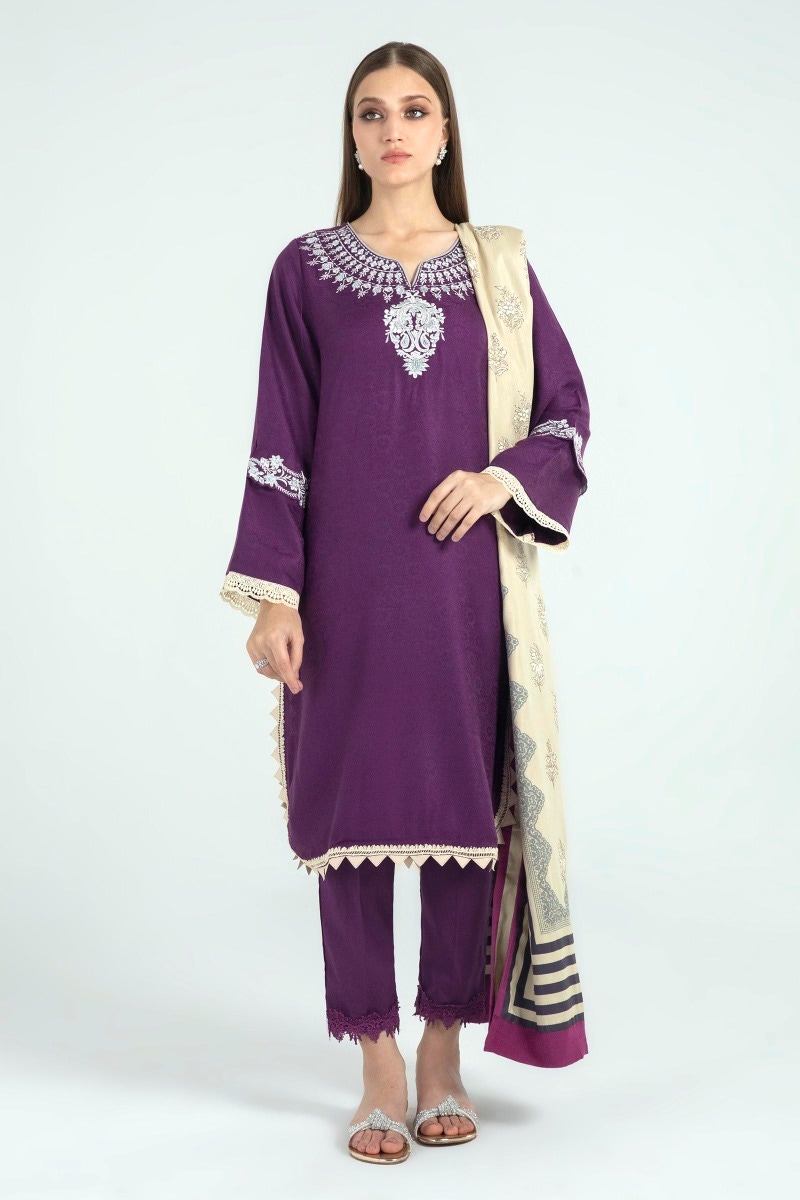
purple embroidered cotton tunic